Marzio di Colantonio

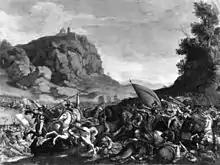
"Alexander the Great in His Conquest of Asia", Walters Art Museum, 1620.

Marzio di Colantonio or di Colantonio Ganassini or di Cola Antonio (c. 1580s – after 1623) was an Italian painter, as a painter of still-lifes and landscapes, and fresco decorations of "grotteschi" and battle scenes with small figures. His still-life paintings contain hunted game.